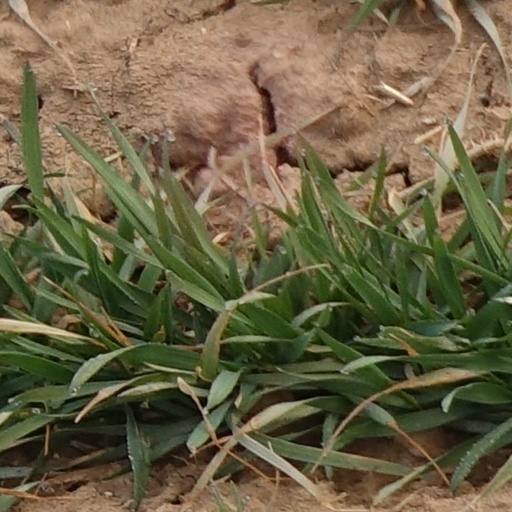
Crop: wheat